The National Football Lottery

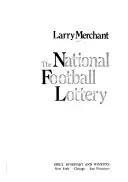

The National Football Lottery is a 1973 book by sportswriter Larry Merchant. In this book, Merchant attempts to discover what would happen if he were to bet on National Football League games for an entire season. He is given $30,000 by his publisher to do so.